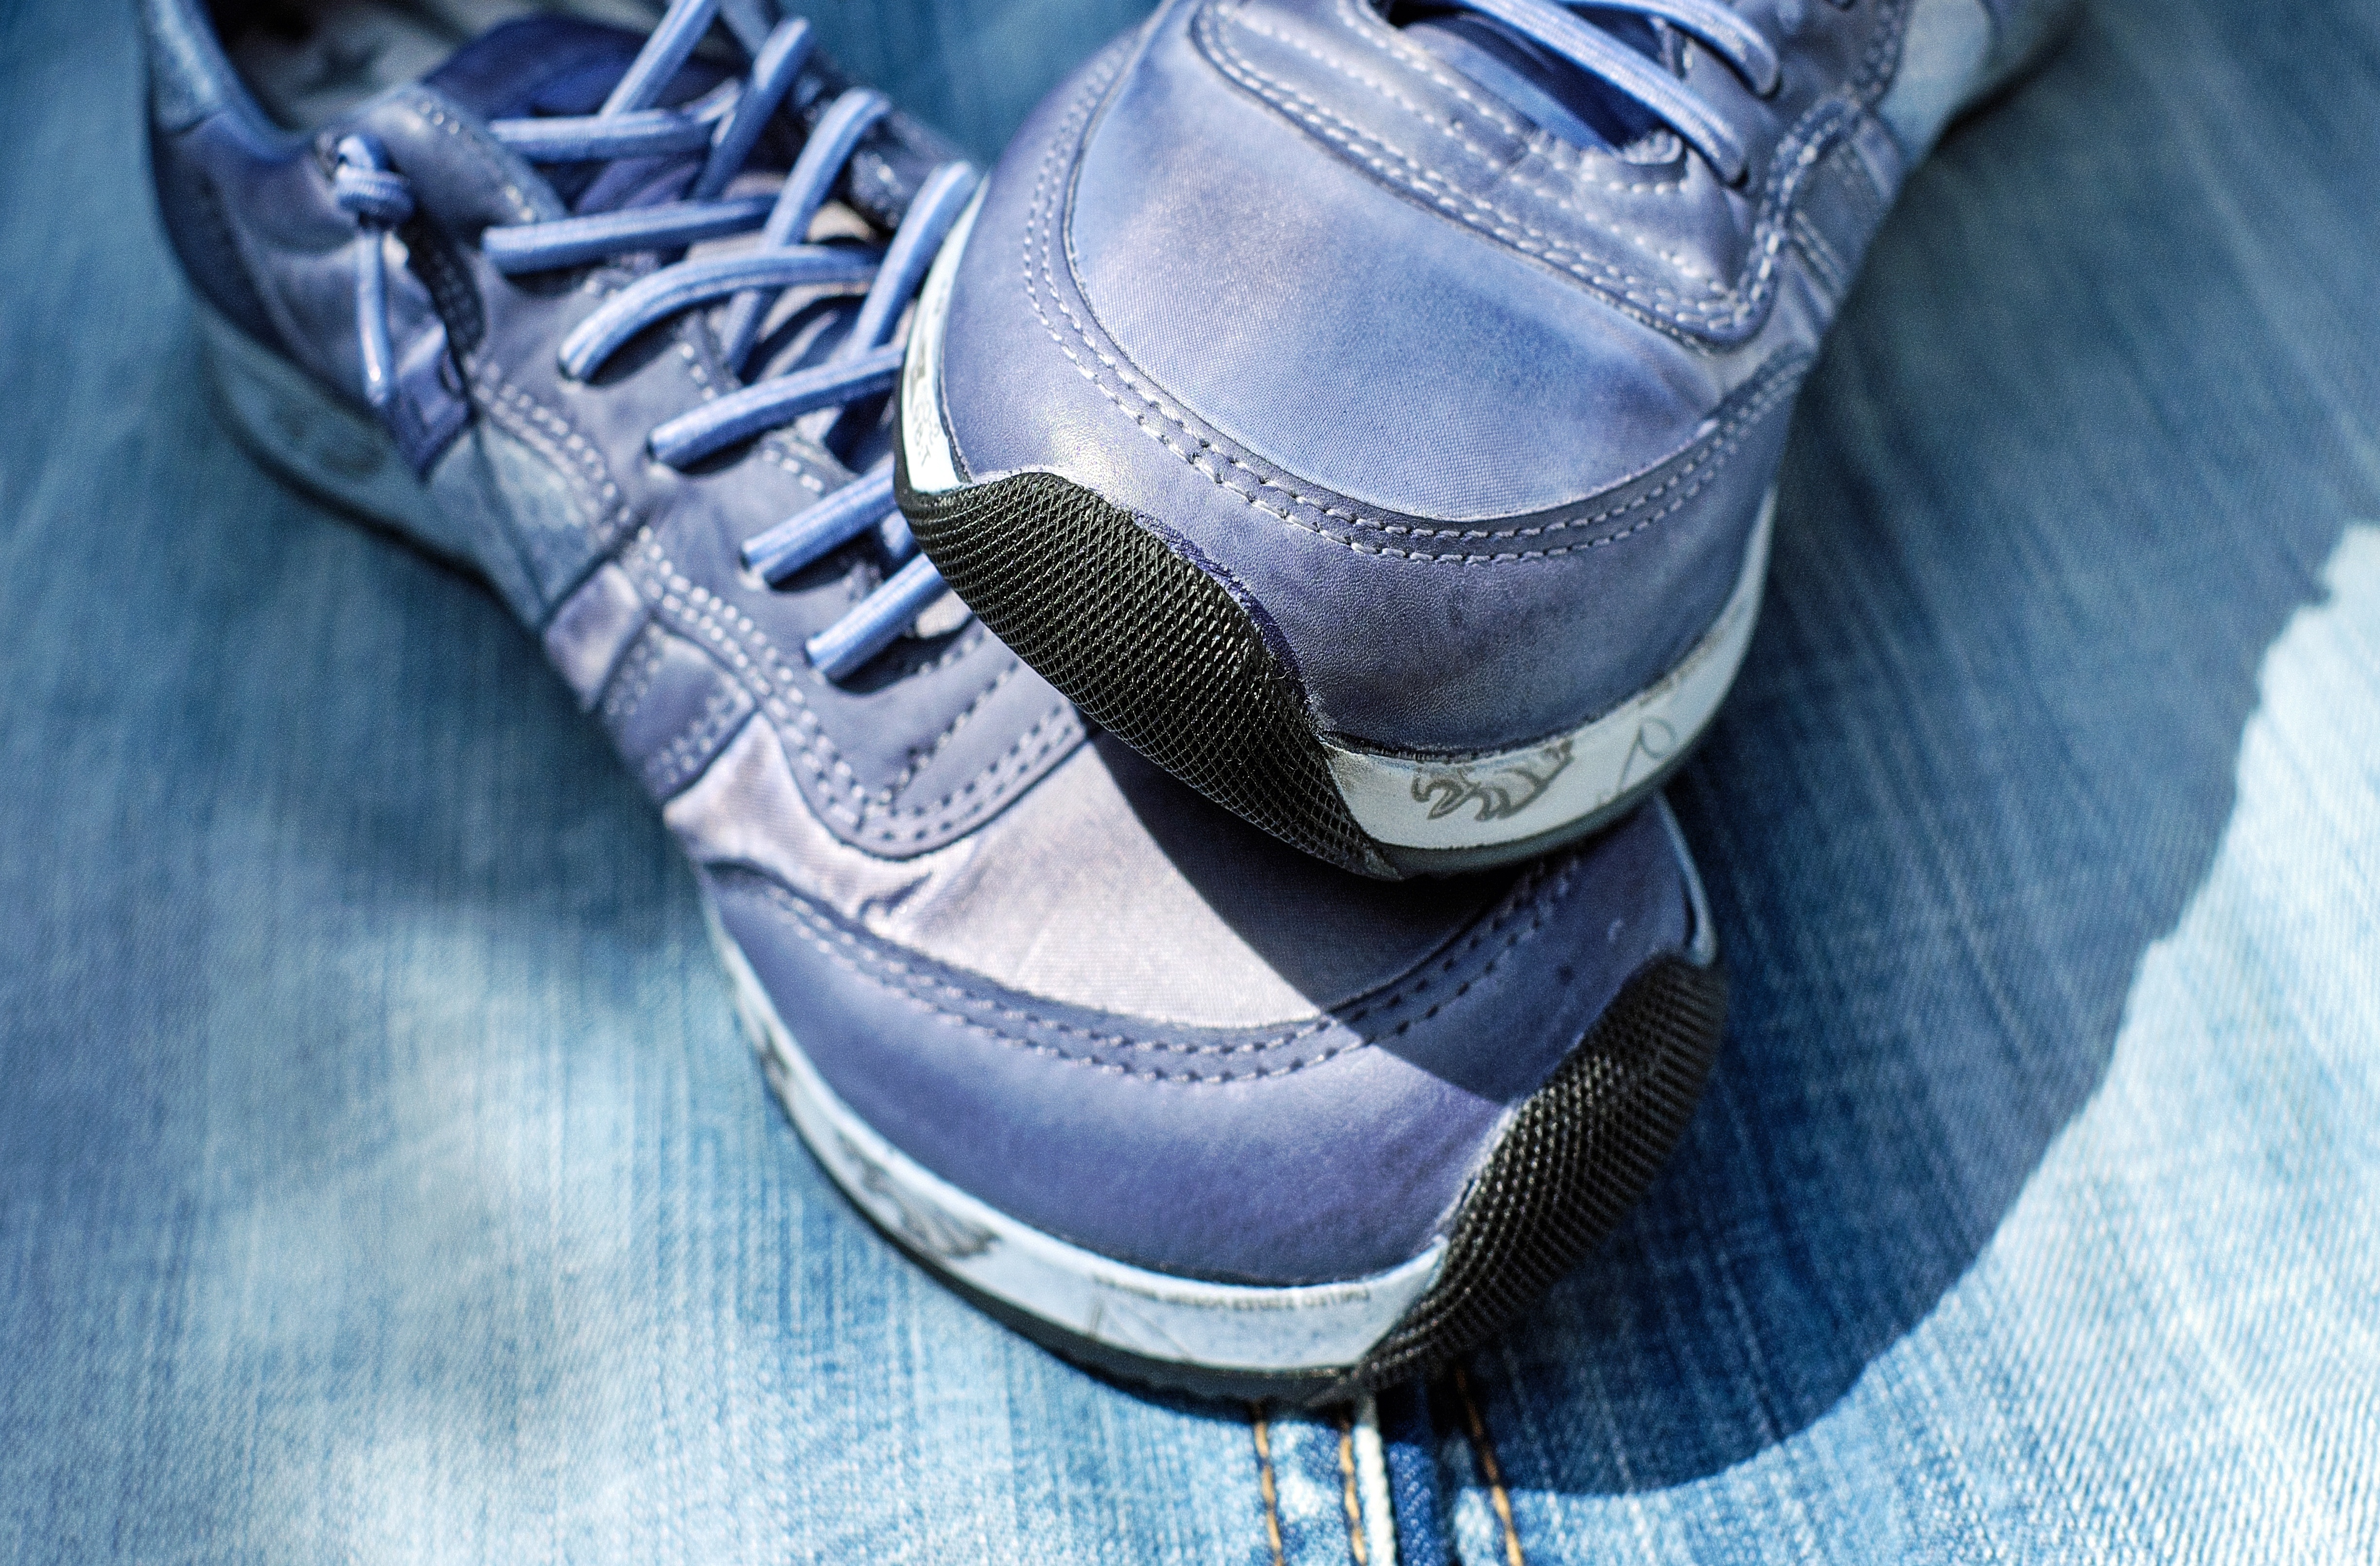
shoe, white, leg, spring, blue, black, running shoe, sneakers, footwear, blue jeans, sport shoe, rubber sole